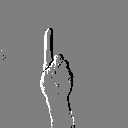
ASL letter: d